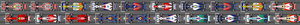
Le Grand Prix d'Allemagne 2008, disputé sur le circuit d'Hockenheim le 20 juillet 2008, est la 795ᵉ course du championnat du monde de Formule 1 courue depuis 1950 et la dixième manche du championnat 2008.